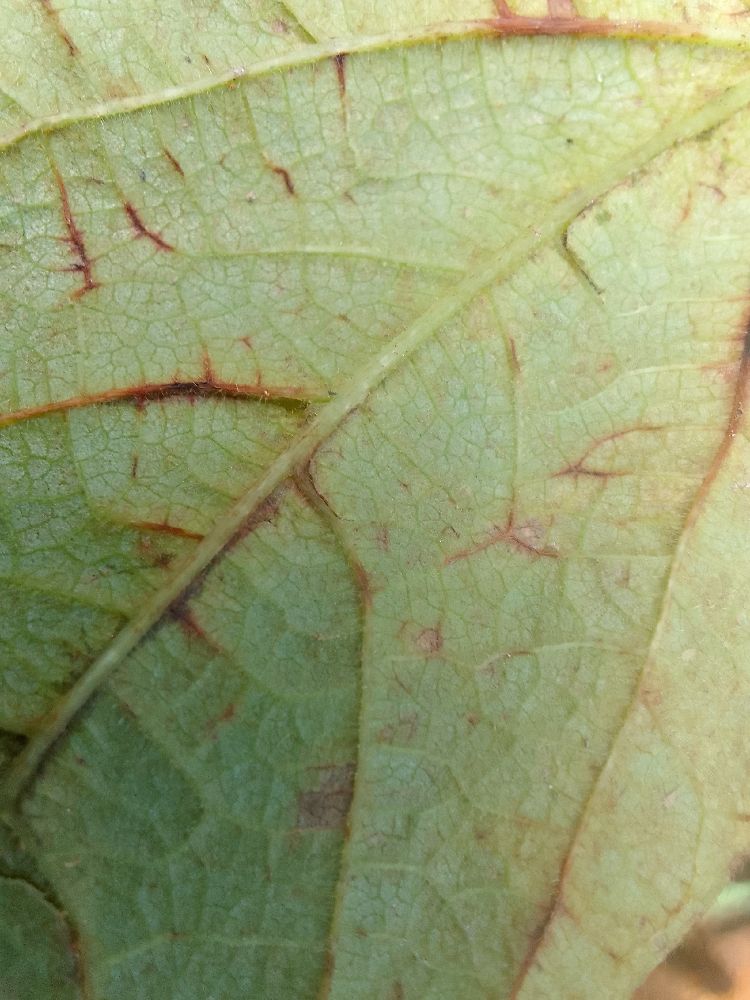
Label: anthracnose